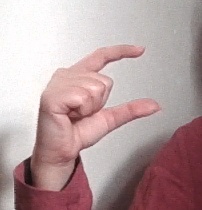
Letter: dal